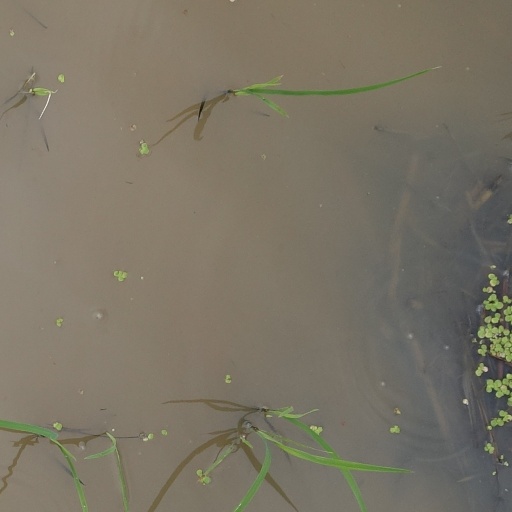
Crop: rice